Solar power in Australia

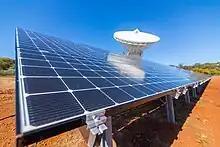
Solar panels at New Norcia Station, 2017

The 100 MW Clare Solar Farm, located 35 km southwest of Ayr in north Queensland, began exporting to the grid in May 2018.